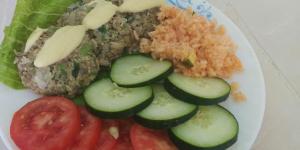
tortitas de lentejas veganas